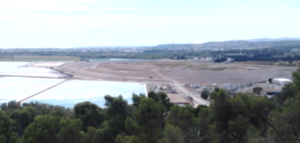
Monticule de déchets des anciens bassins B1 et B2 constituant l'installation nucléaire de base (INB) ECRIN (Entreposage des Résidus Issus de la coNversion). Photo prise depuis l'Oppidum de Montlaurès.
L'Entreposage confiné de résidus issus de la conversion est l'installation nucléaire de base française n°175, située à l'intérieur du site de l'usine Areva Malvési à Narbonne dans l'Aude.
L'usine Orano Malvési est une usine de raffinage et de conversion du yellowcake sous la forme de tétrafluorure d'uranium située à Narbonne dans la zone industrielle de Malvezy. Elle a été exploitée par la Comurhex pendant 39 ans, avant d'être intégrée dans le groupe Areva en 2014. Cette usine, spécialisée dans la chimie de l'uranium, épure des concentrés de minerais d'uranium pour en extraire des produits destinés à être transformés en combustible nucléaire. En 2018, l'usine emploie environ 300 salariés dont 227 en CDI, et près de 150 sous-traitants.